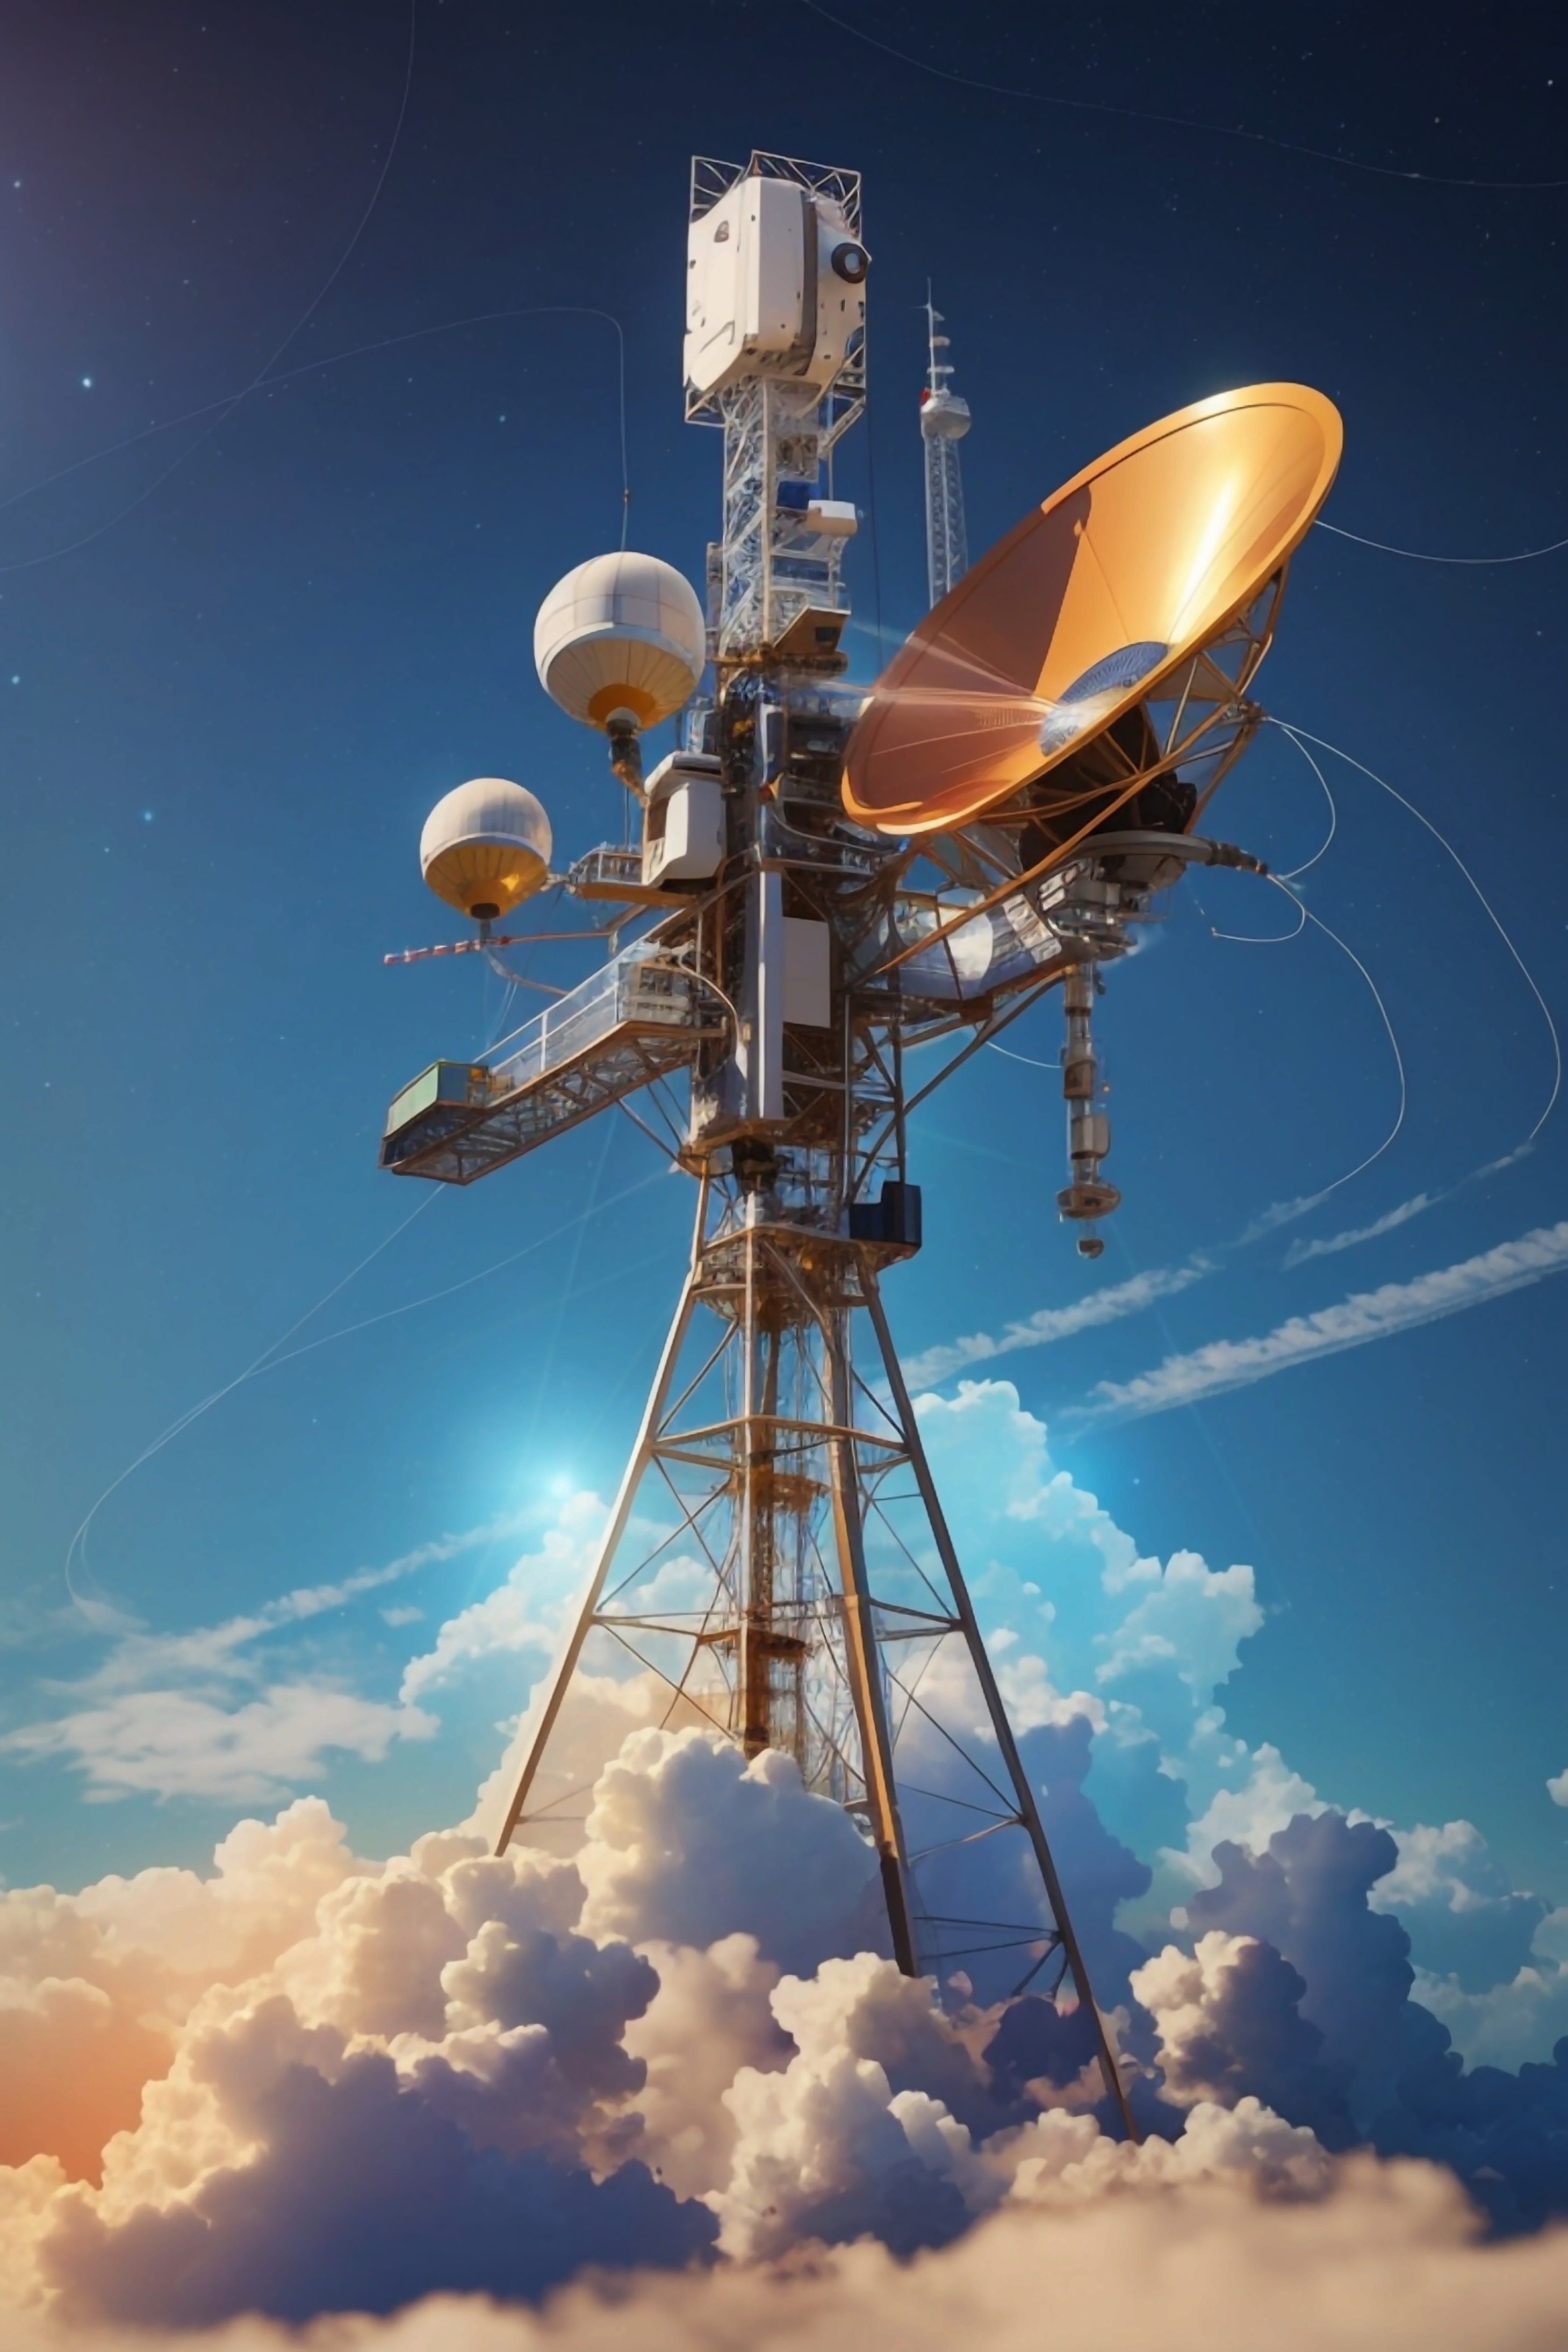
manufacturer, cloud, sky, atmosphere, telecommunications engineering, light, nature, radar, lighting, electricity, antenna, transmitter station, cumulus, cellular network, astronomical object, wind, public utility, pole, art, electric blue, landscape, meteorological phenomenon, electrical supply, stock photography, electronics accessory, wire, broadcasting, light fixture, natural landscape, lens flare